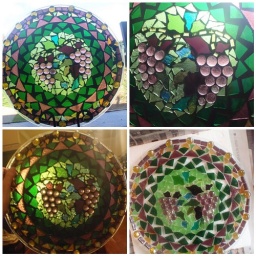
Large recycled microwave plate, glass on glass, using stained glass , glass gems, vitreous tile and grouted in black,.